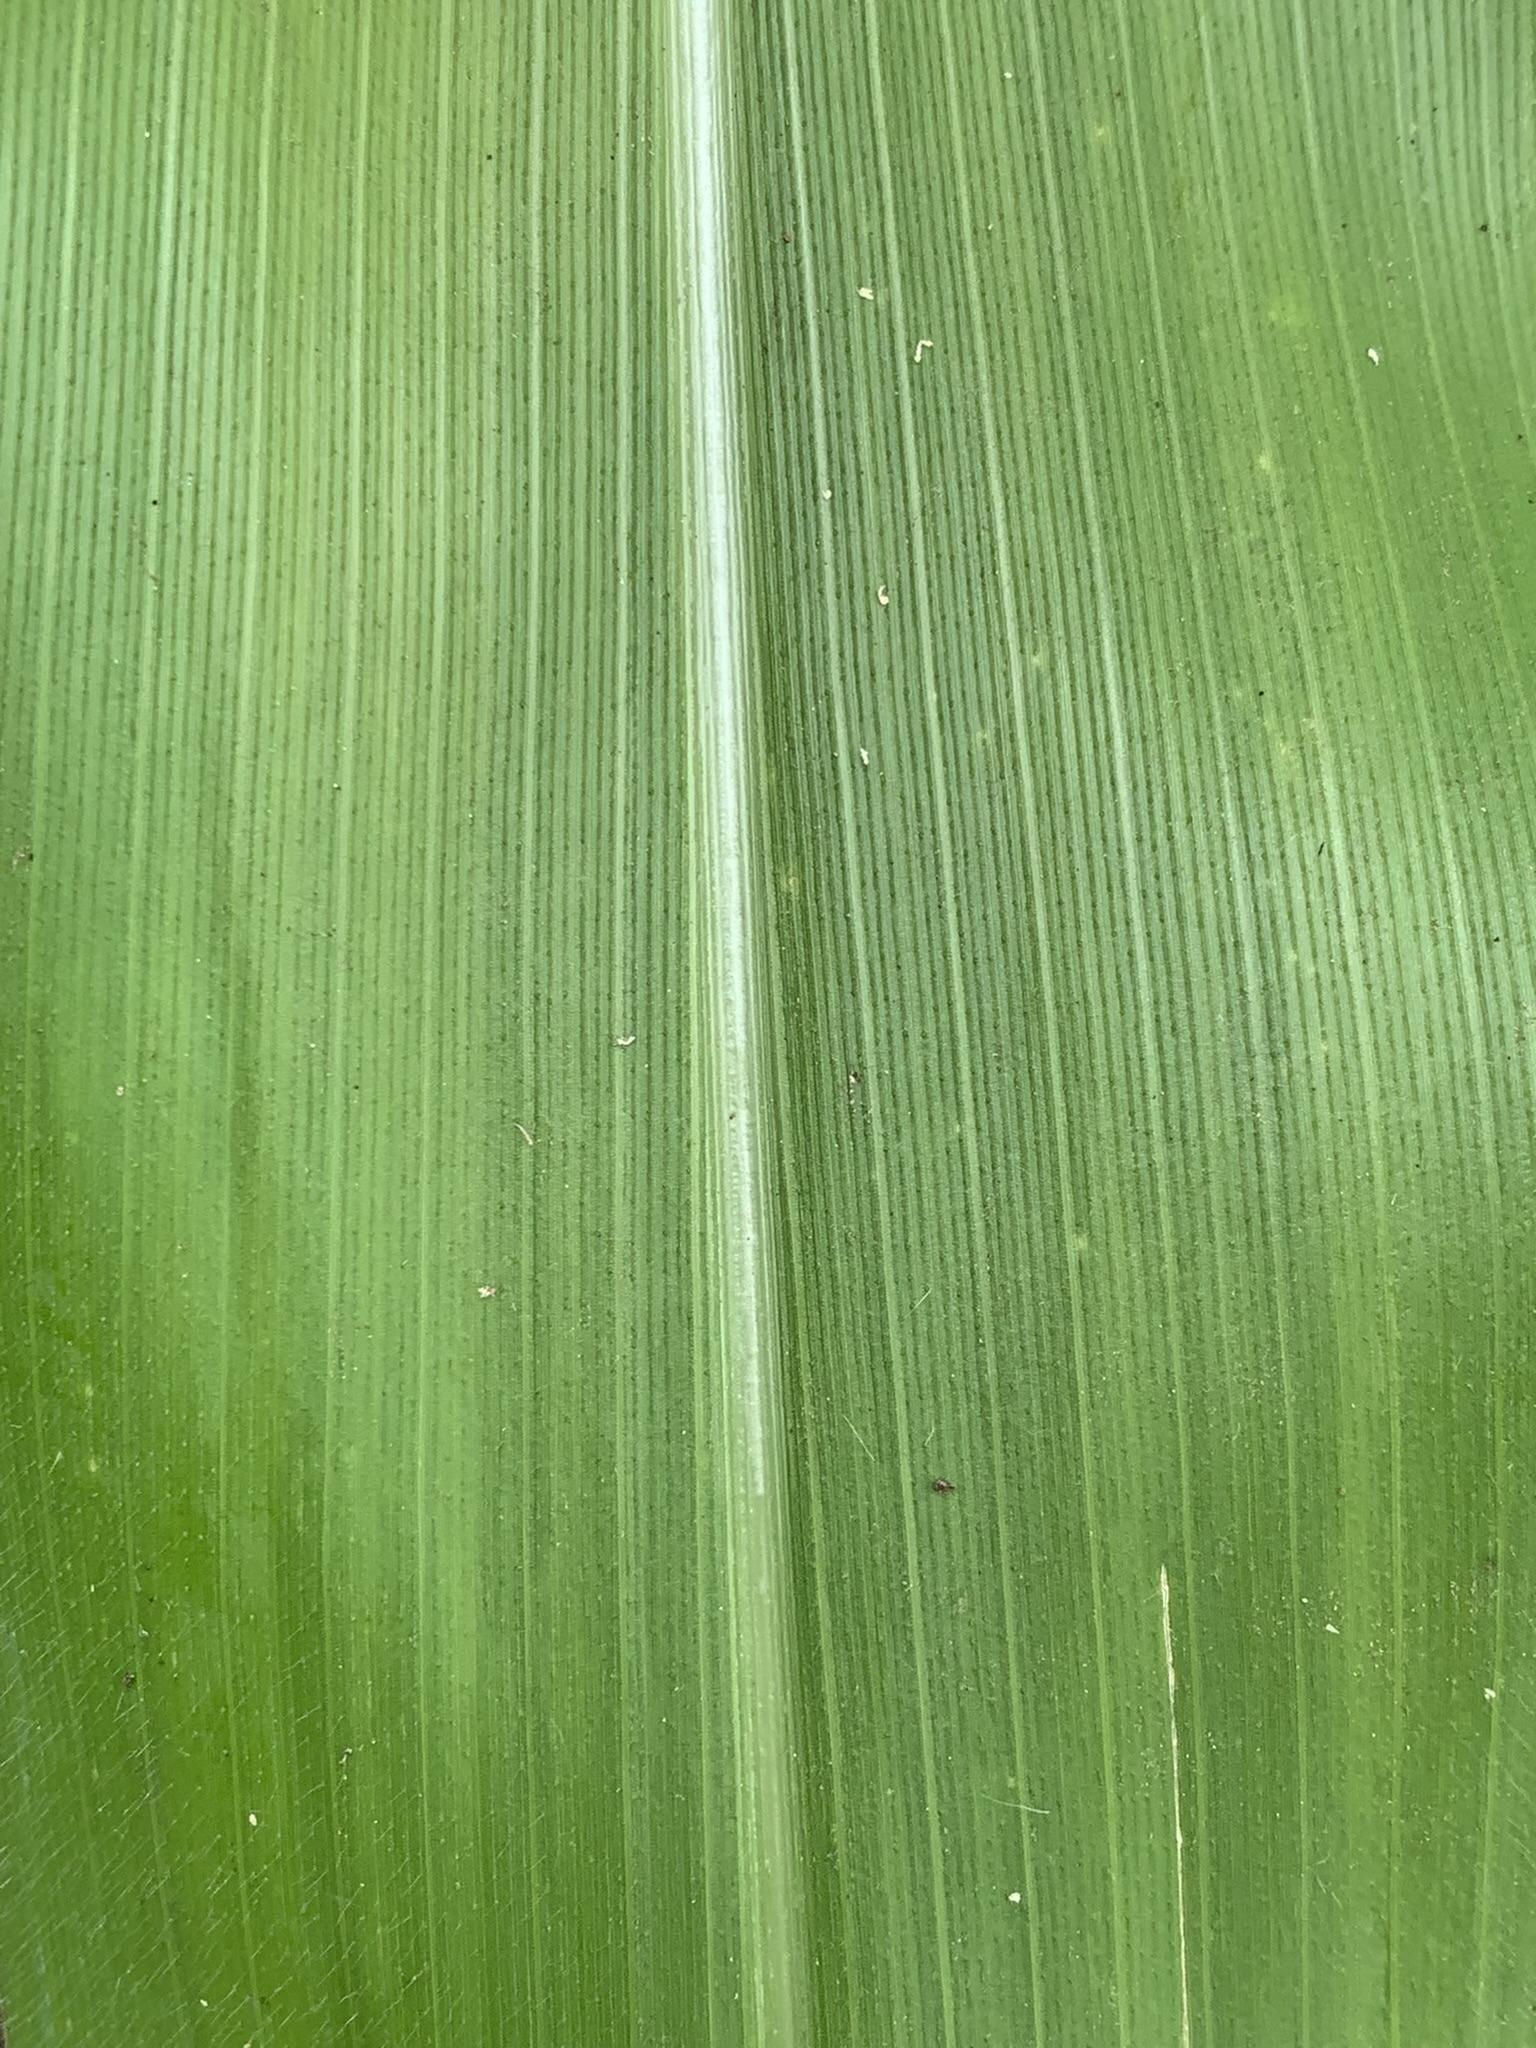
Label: Healthy